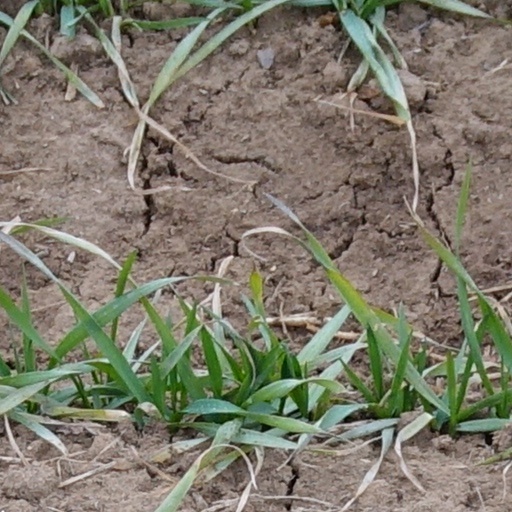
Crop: wheat